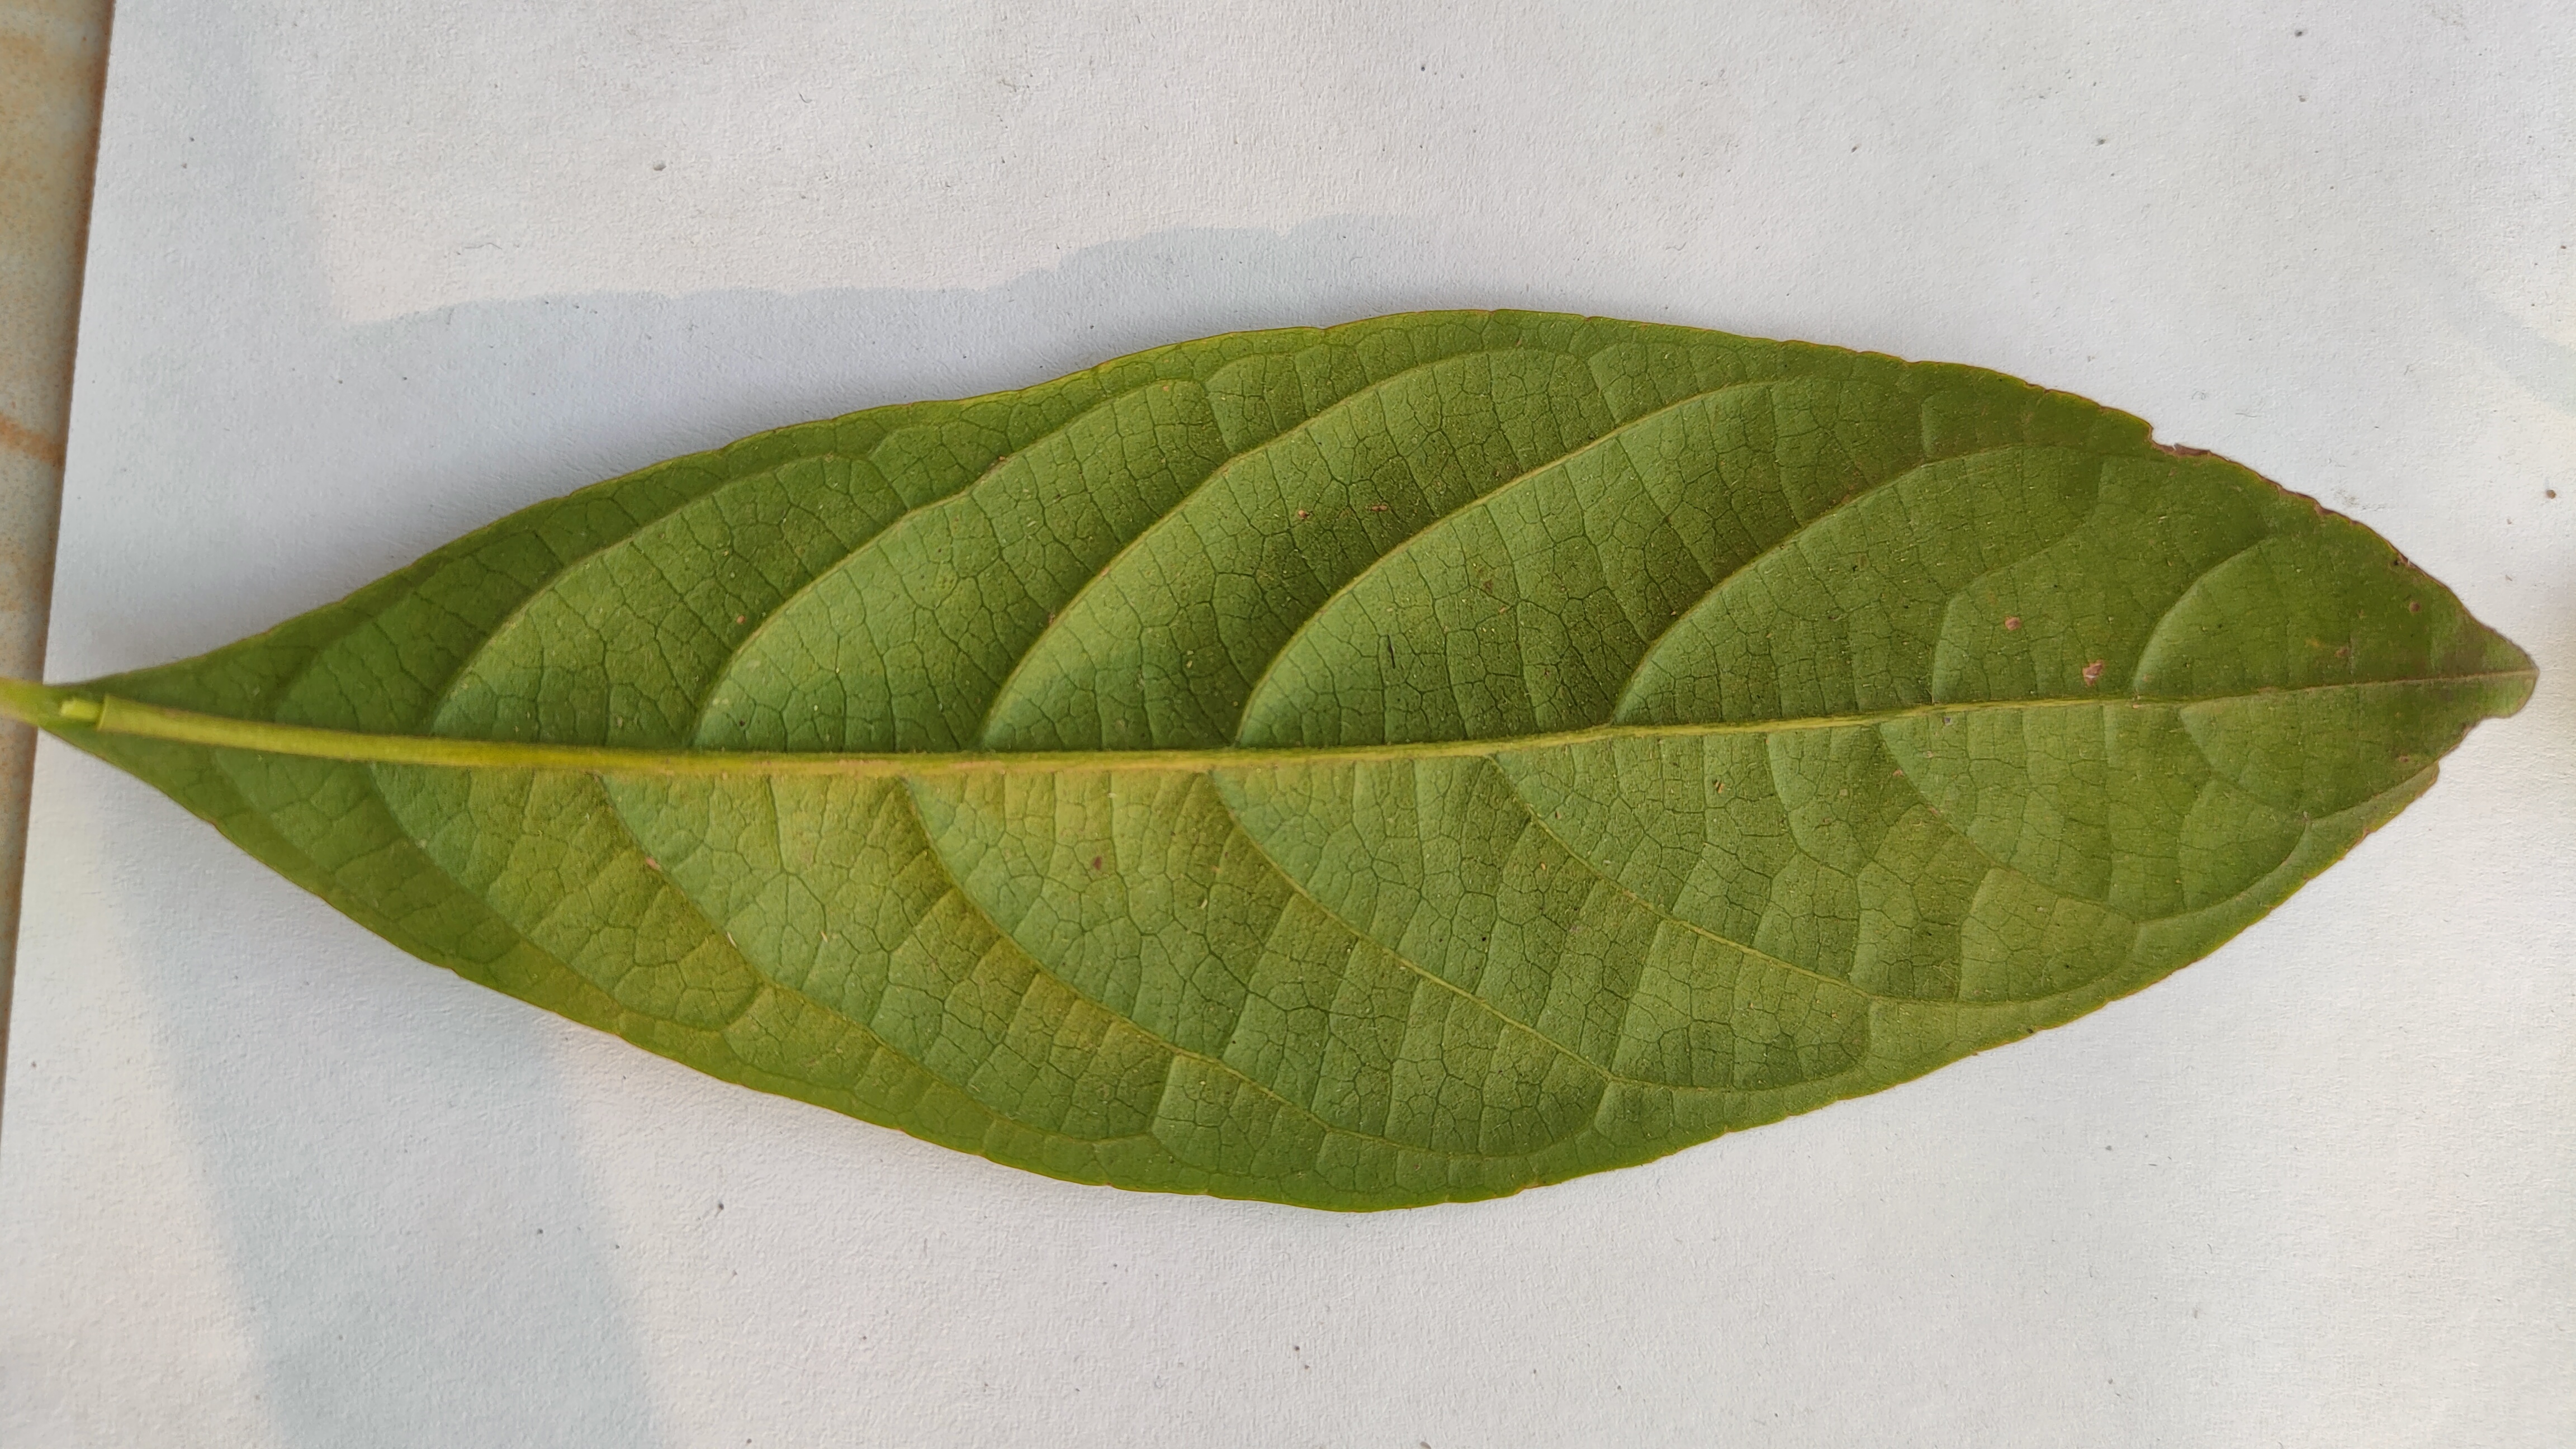
Leaf variety: Lotkon